Atlantic sawtail catshark

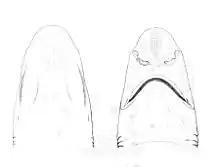
Dorsal and ventral views of the head of the Atlantic sawtail catshark

The Atlantic sawtail catshark reaches a maximum known length of . Slender and firm-bodied, it has a slightly flattened head with a moderately long, flattened snout. The head is proportionately shorter and narrower, and the nostrils relatively farther from the snout tip, than in "G. melastomus". The nostrils are partially covered by triangular flaps of skin on their anterior rims. The eyes are horizontally oval and equipped with rudimentary nictitating membranes (protective third eyelids). There is a slight ridge below each eye, and a minute spiracle behind. The large mouth is wide and curved, with rather long furrows around the corners. The small teeth each have a narrow central cusp flanked by multiple smaller cusplets on either side. There are five pairs of gill slits.